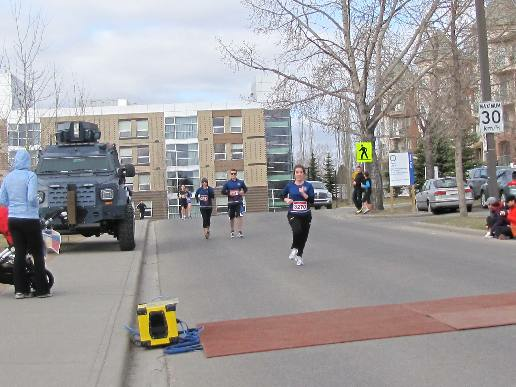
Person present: Yes